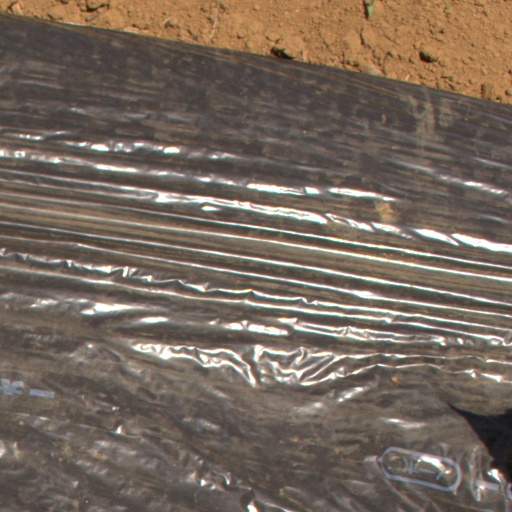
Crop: Jerusalem artichoke